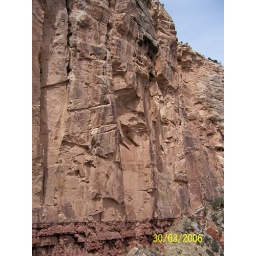
a rock wall in the grand canyon